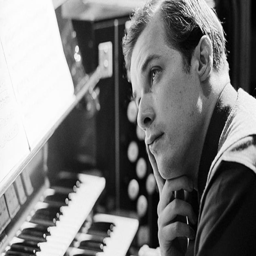
a gateway to the music of classical artist .